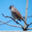
Label: bird